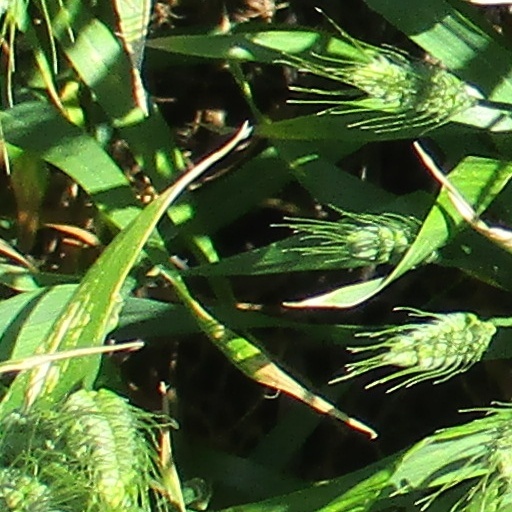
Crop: wheat